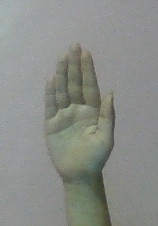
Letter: seen